Luiz Bueno

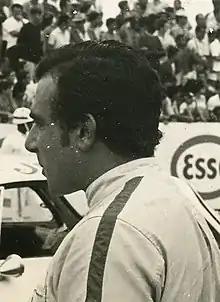
Bueno in 1967

Luiz-Pereira Bueno also known as Luiz Bueno (16 January 1937 – 8 February 2011) was a race car driver from Brazil. He participated in one World Championship Formula One Grand Prix, on 11 February 1973. He scored no championship points. He also participated in several non-championship Formula One races.